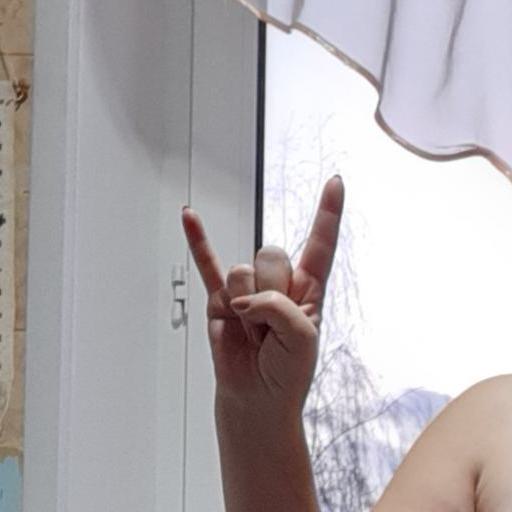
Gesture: rock